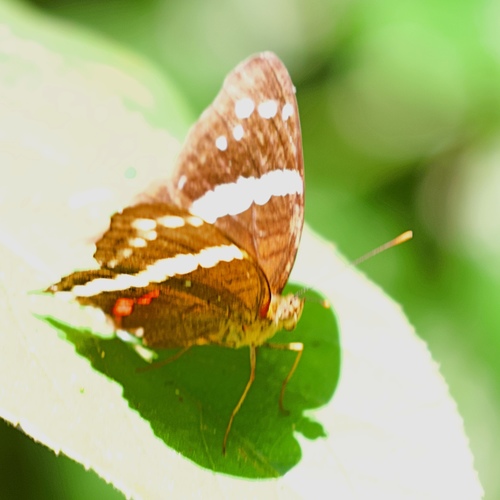
Scientific name: Anartia fatima
Common name: Banded peacock
Family: Nymphalidae
Order: Lepidoptera
Pollinator type: Primary pollinator
Habitat: Open areas and gardens
Geographic range: South America
Conservation status: Least Concern